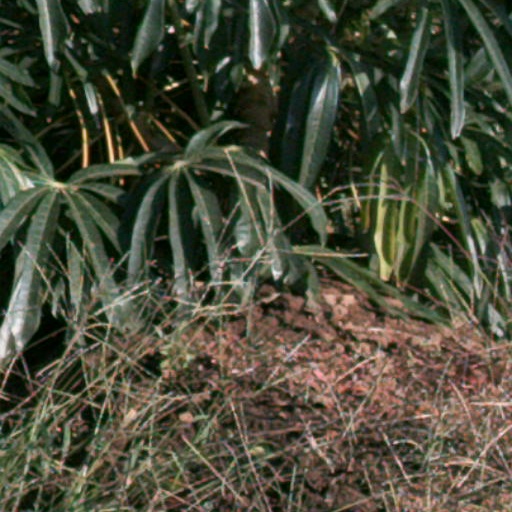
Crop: cassava